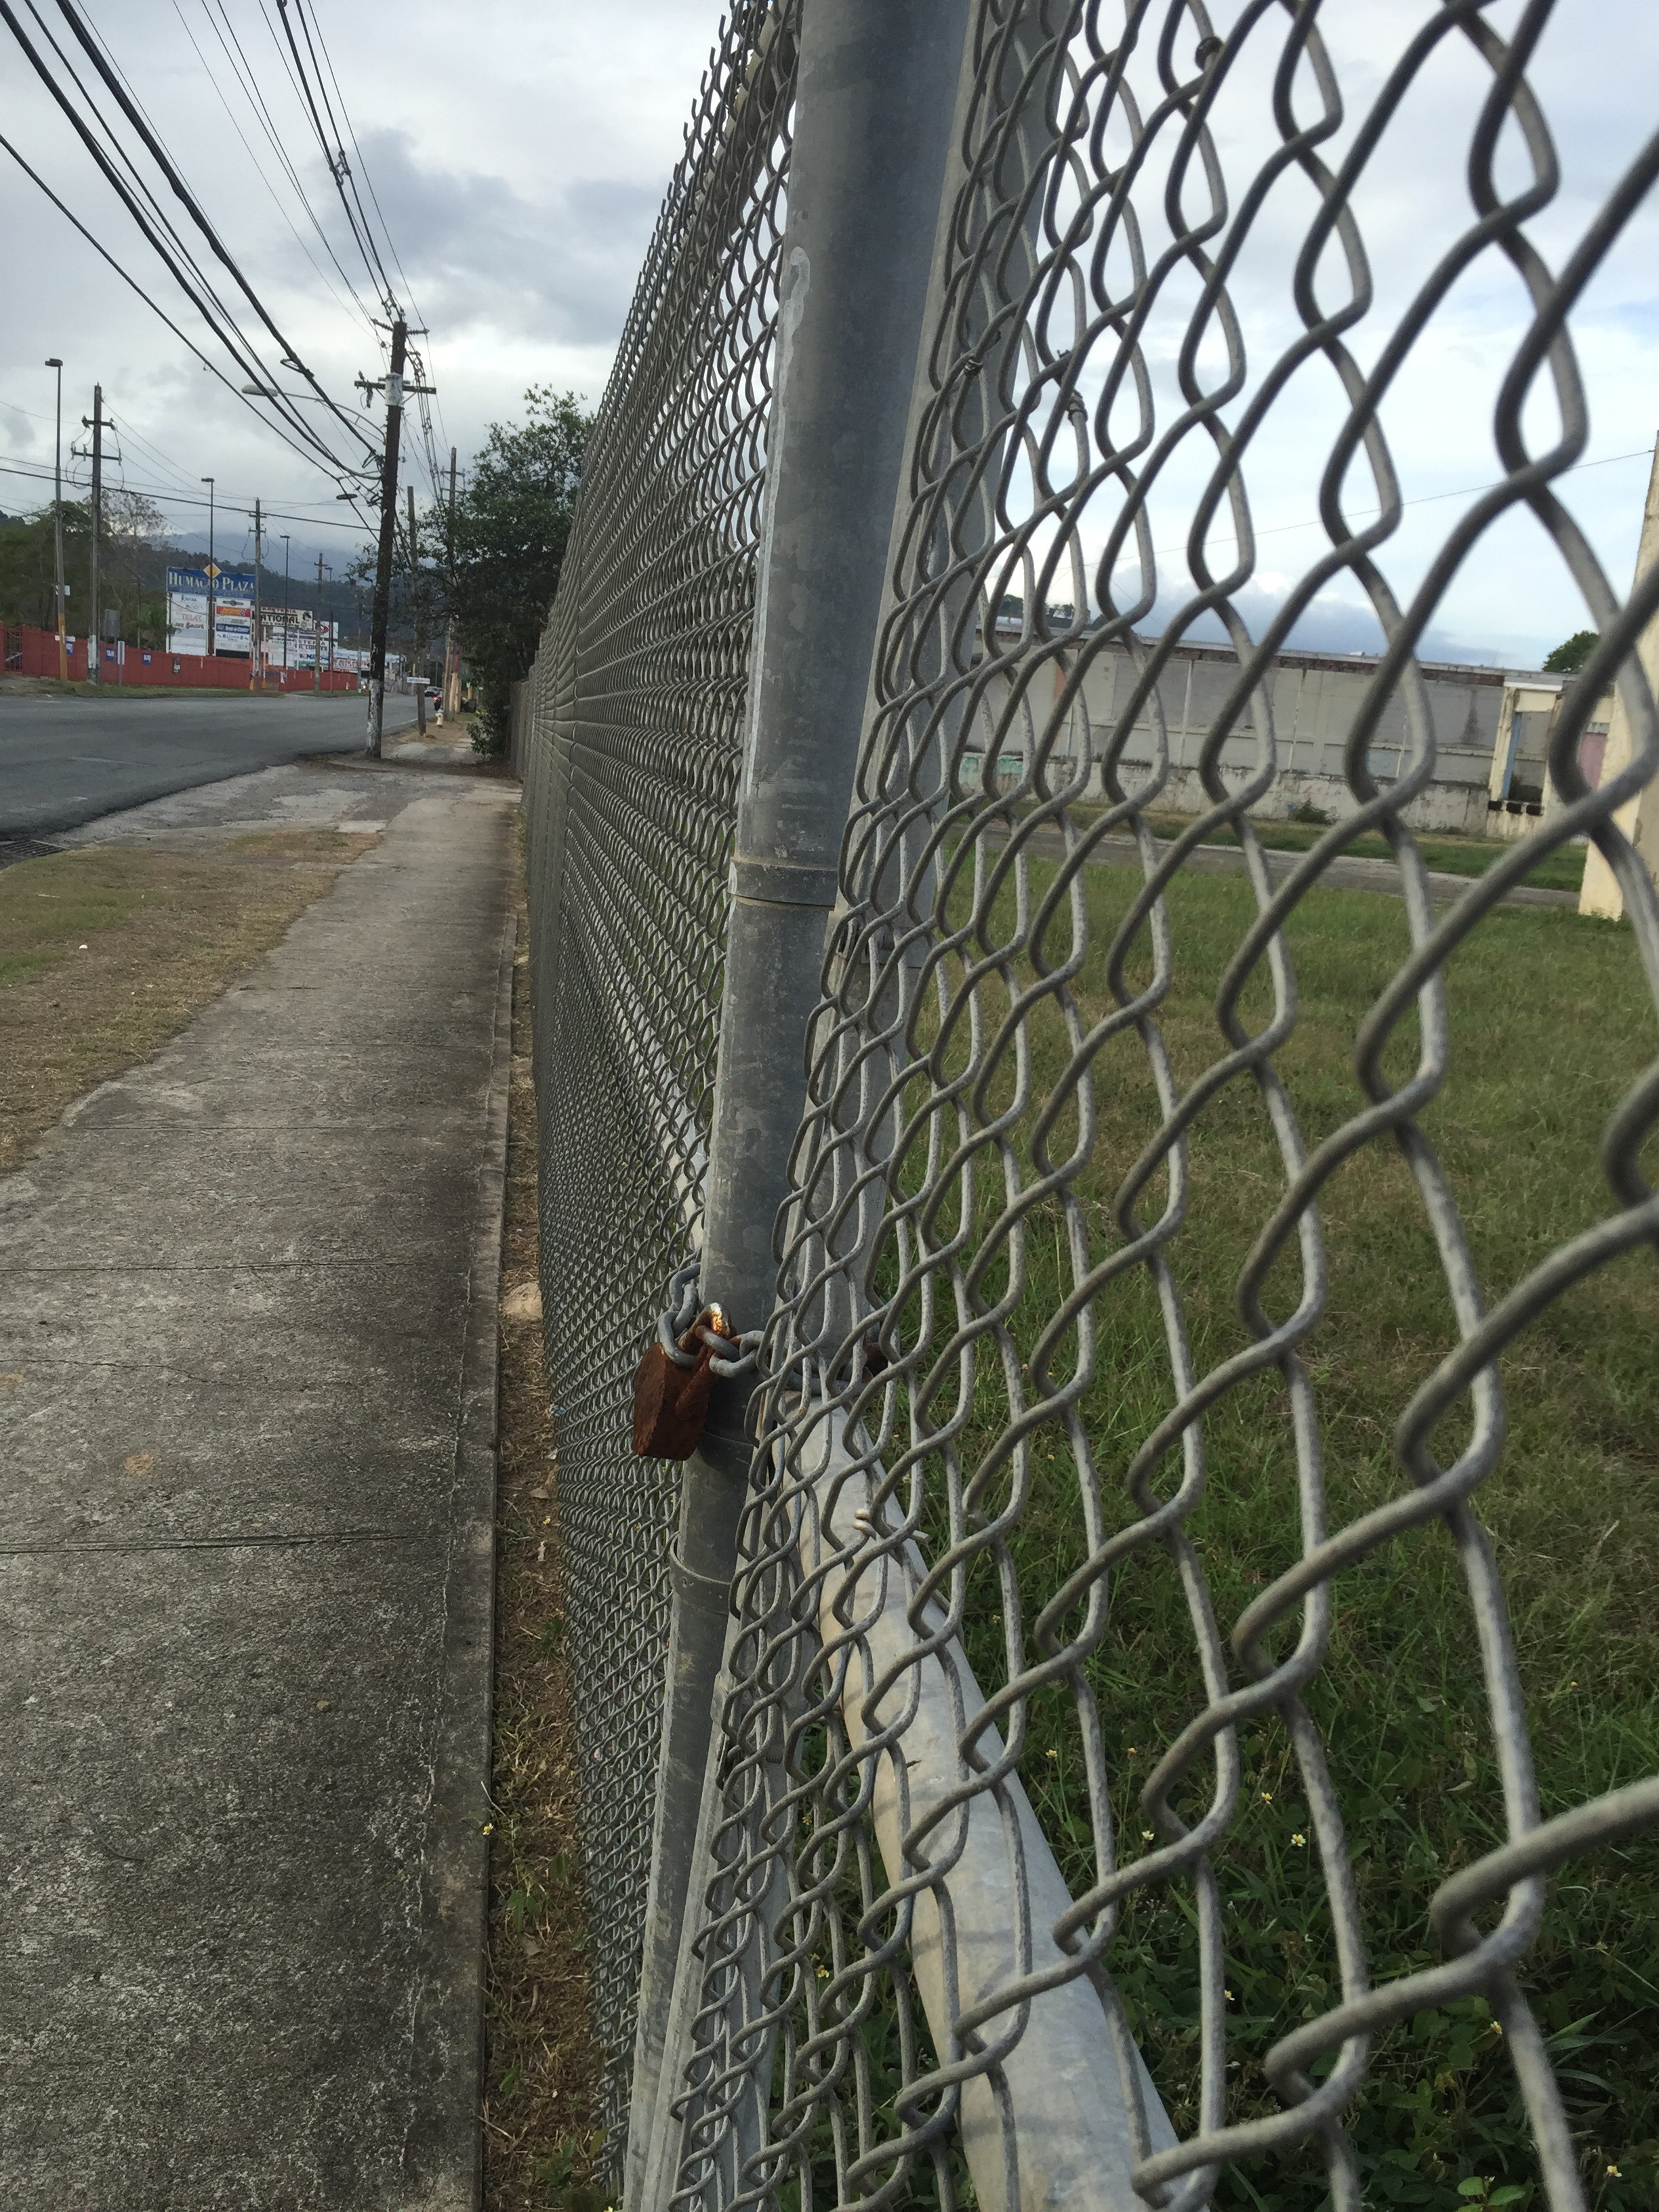
fence, net, outdoor structure, chain link fencing, wire fencing, home fencing